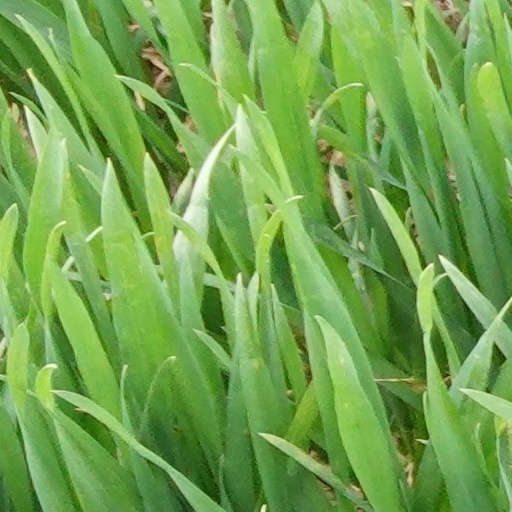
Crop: wheat